Petersburgh United Methodist Church

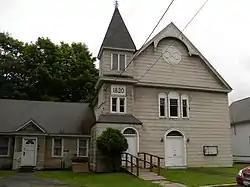
Petersburgh United Methodist Church, June 2010

Petersburgh United Methodist Church is a historic Methodist church at 12 Head of Lane Road in Petersburgh, Rensselaer County, New York. It was originally built in 1820 and modified to its present Queen Anne style appearance in 1892. The original meeting house style building measures 48 feet long and 36 feet wide. In 1892, the 45 feet tall bell tower was added and a more steeply pitched roof was added over the original roof. An annex was completed in 1938.